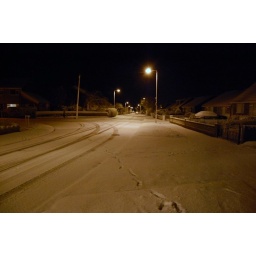
it finally snowed, isn't the best picture ever I was walking home in a hurry from bus stop.